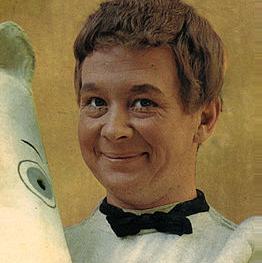
Age: 32